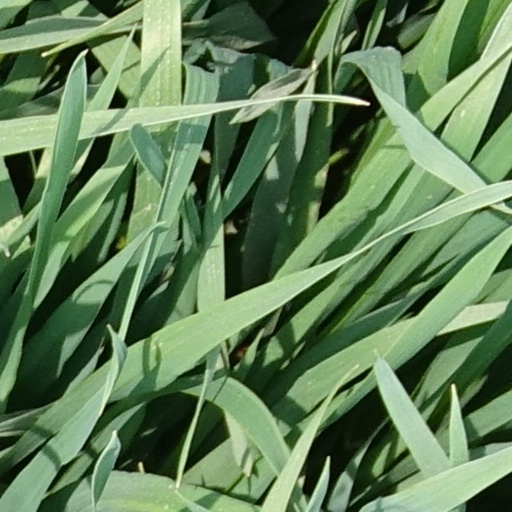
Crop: wheat